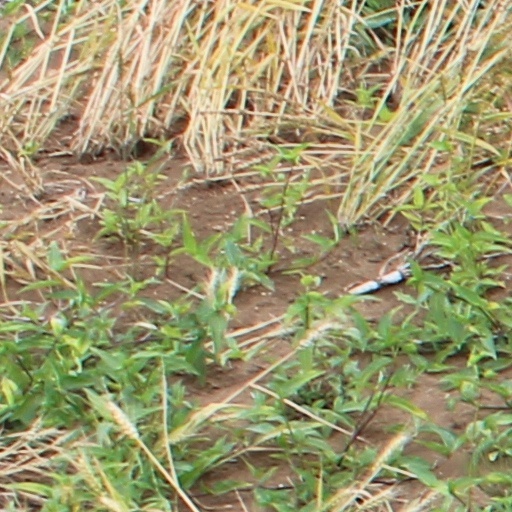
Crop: wheat